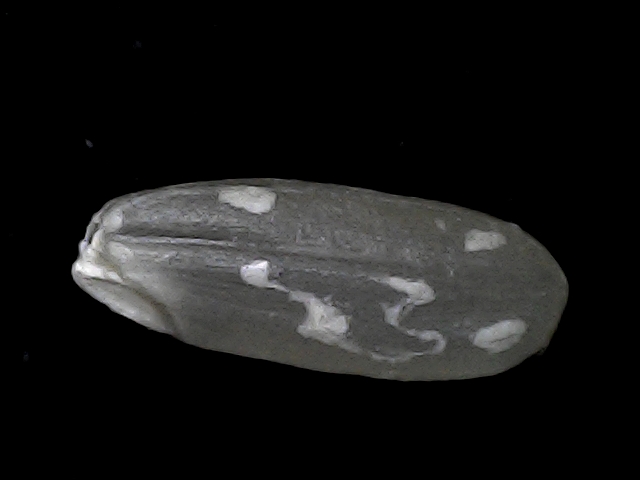
Rice variety: BD30